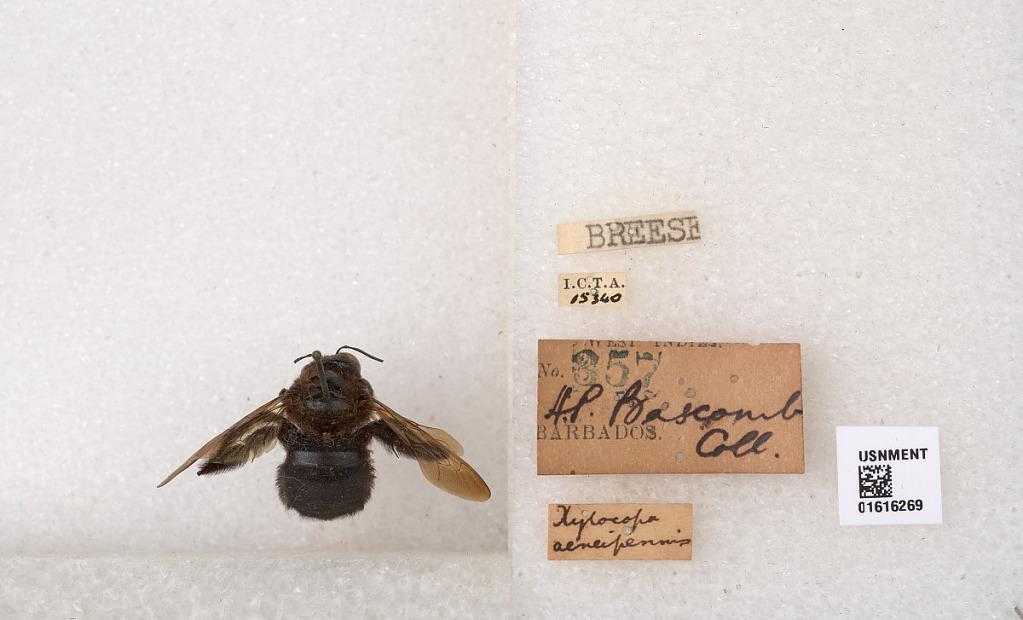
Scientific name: Xylocopa (Neoxylocopa) aeneipennis (De Geer)
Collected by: H. Bascomb
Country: Barbados
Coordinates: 13.1808, -59.5222